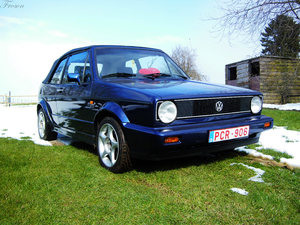
La golf 1 cabriolet quartett, jantes non d'origine.
La Volkswagen Golf I est une automobile de la marque allemande Volkswagen, et est la première version de la série Golf.